History of Seattle before 1900

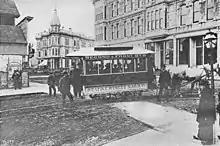
Seattle's first streetcar, 1884, at the corner of Occidental and Yesler.

Seattle was incorporated as a town January 14, 1865. The incorporators were Charles C. Terry, Henry L. Yesler, David T. Denny, Charles Plummer and Hiram Burnett, manager of the largest Puget Sound lumber company predecessor to Pope & Talbot. That charter was voided January 18, 1867, in response to unrest. Seattle was re-incorporated as a city on December 2, 1869. At the times of incorporation, the population was approximately 350 and 1,000, respectively.